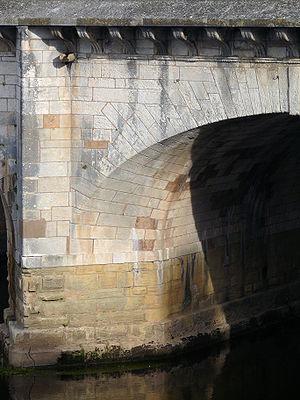
Châtellerault - Pont Henri IV - Corne de vache
Le pont Henri-IV, est un pont en maçonnerie construit sur la Vienne, près du confluent avec le Clain, à Châtellerault, dans le département de la Vienne et la région Nouvelle-Aquitaine.